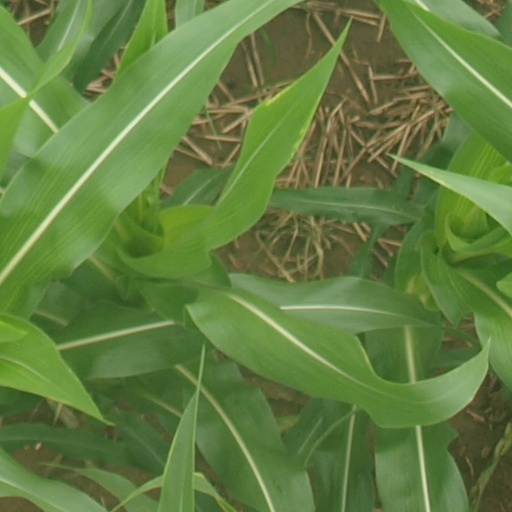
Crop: maize; corn